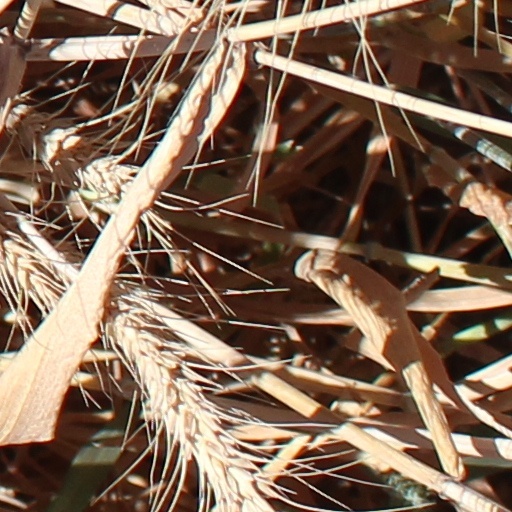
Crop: wheat